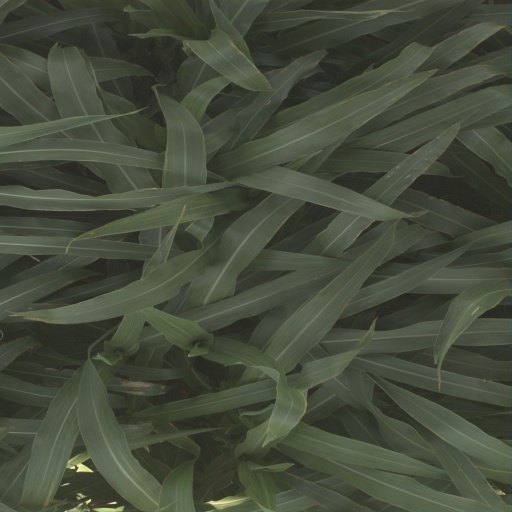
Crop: sorghum